Rownd a Rownd

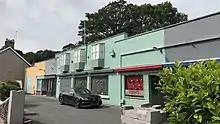
refer to caption

The series is filmed in Menai Bridge, Llangefni, Anglesey and Caernarfon, North Wales, and is produced by Rondo Media (previously known as Ffilmiau Nant). When it began, the production company converted a disused garage in Dale Street (Welsh name: "Lôn Cilbedlam") in Menai Bridge into a fake row of shops, which includes a café, a hairdresser, a newsagent, a taxi firm, a pizza place and a bar. There is a sign outside this set informing the public that the shops are not real. School scenes are filmed in Ysgol Gyfun Llangefni and Ysgol David Hughes. Hospital scenes are often filmed in nearby Ysbyty Gwynedd, Bangor, usually in one of the staff hostels. The soap also regularly makes use of incidental music; in keeping with the show's style, this usually consists of indie-pop or synth-pop music sung in Welsh.